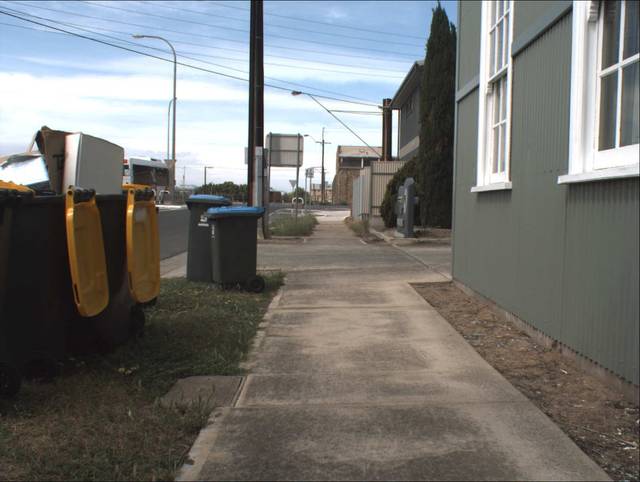
Region: Australia
Coordinates: -34.839, 138.498